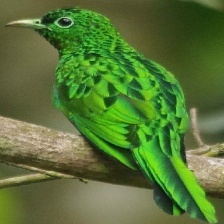
Species: AFRICAN EMERALD CUCKOO
Scientific name: CHRYSOCOCCYX CUPREUS